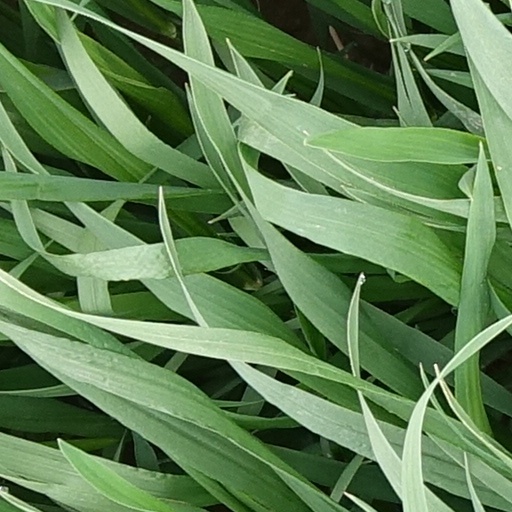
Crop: wheat